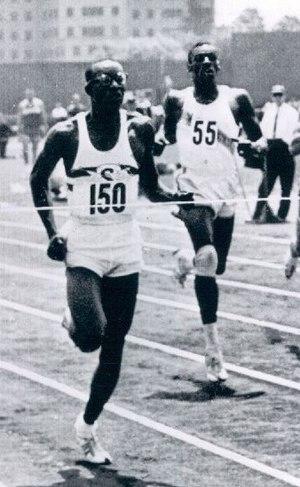
Ulis C. Williams est un athlète américain spécialiste du 400 mètres.
Adolph Plummer est un athlète américain spécialiste du 400 mètres.